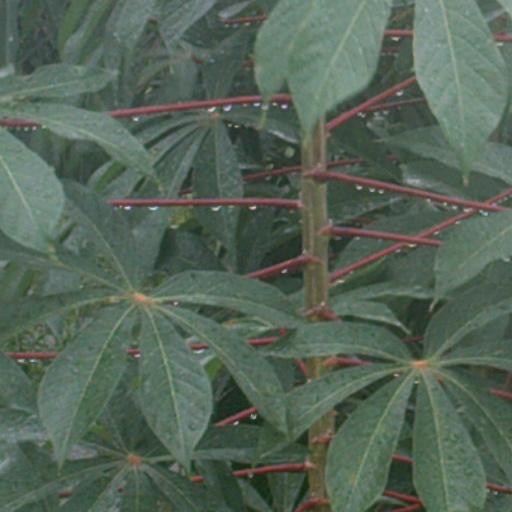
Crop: cassava